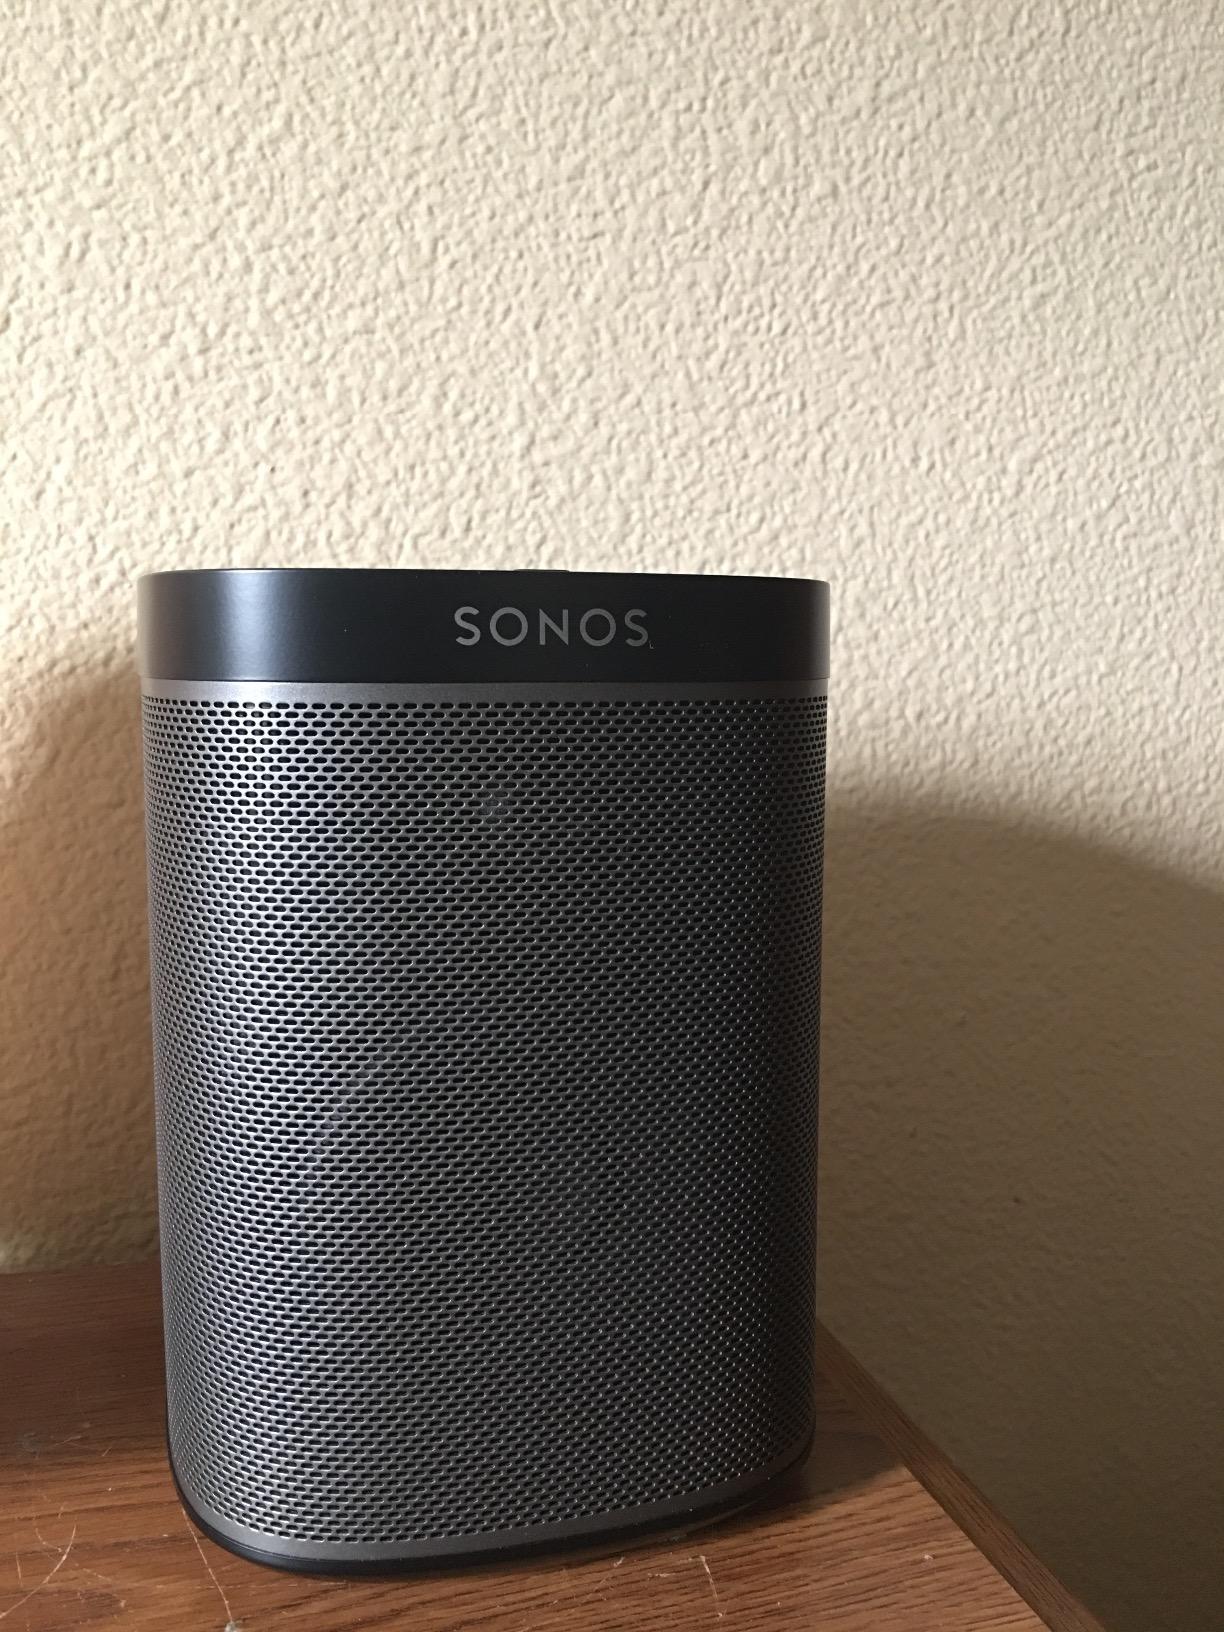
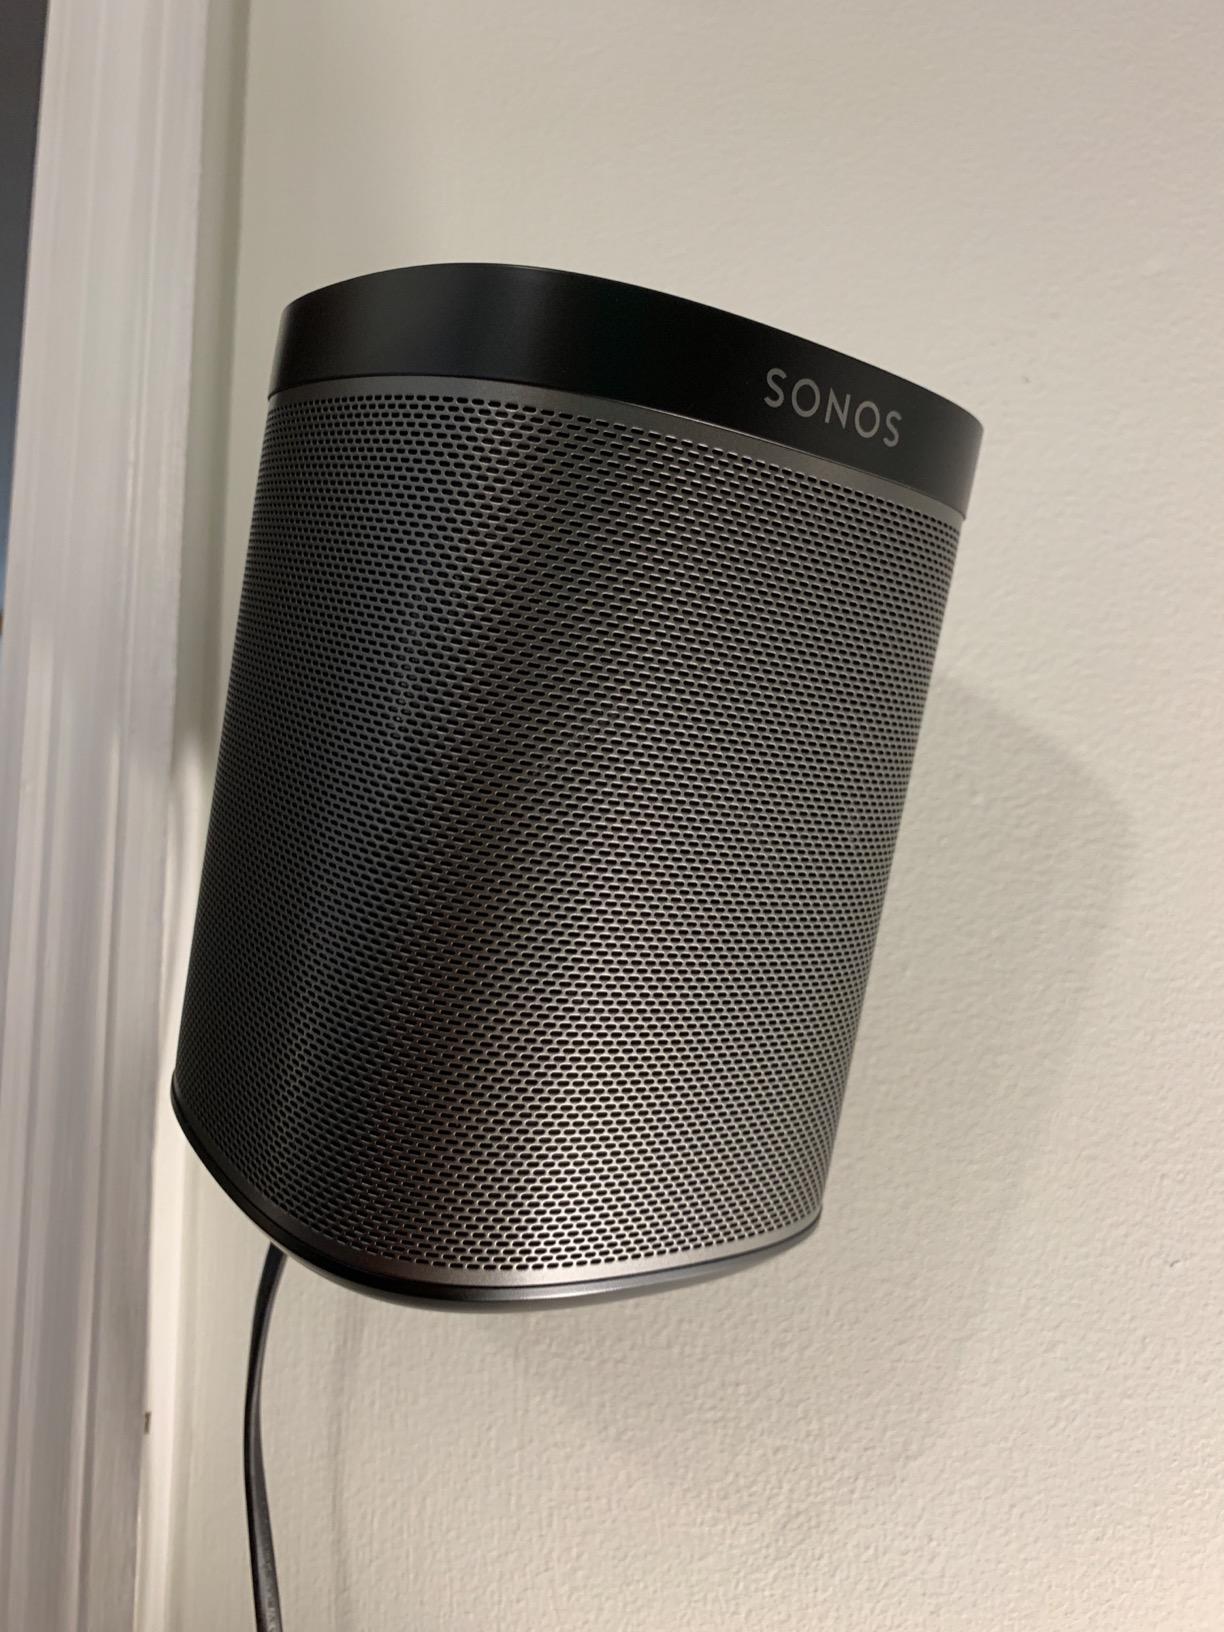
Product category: speaker
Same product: yes